Dalia Marx

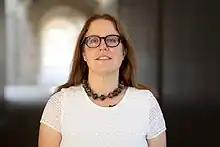
Dalia Marx

Rabbi Dalia Marx is Professor of Liturgy and Midrash at Hebrew Union College-JIR in Jerusalem. She received her rabbinic ordination at HUC-JIR (Jerusalem and Cincinnati) in 2003 and earned her PhD at the Hebrew University in 2005.